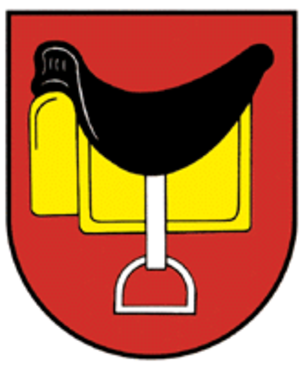
Sattel est une commune suisse du canton de Schwytz, située dans le district de Schwytz.